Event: Nepal Earthquake
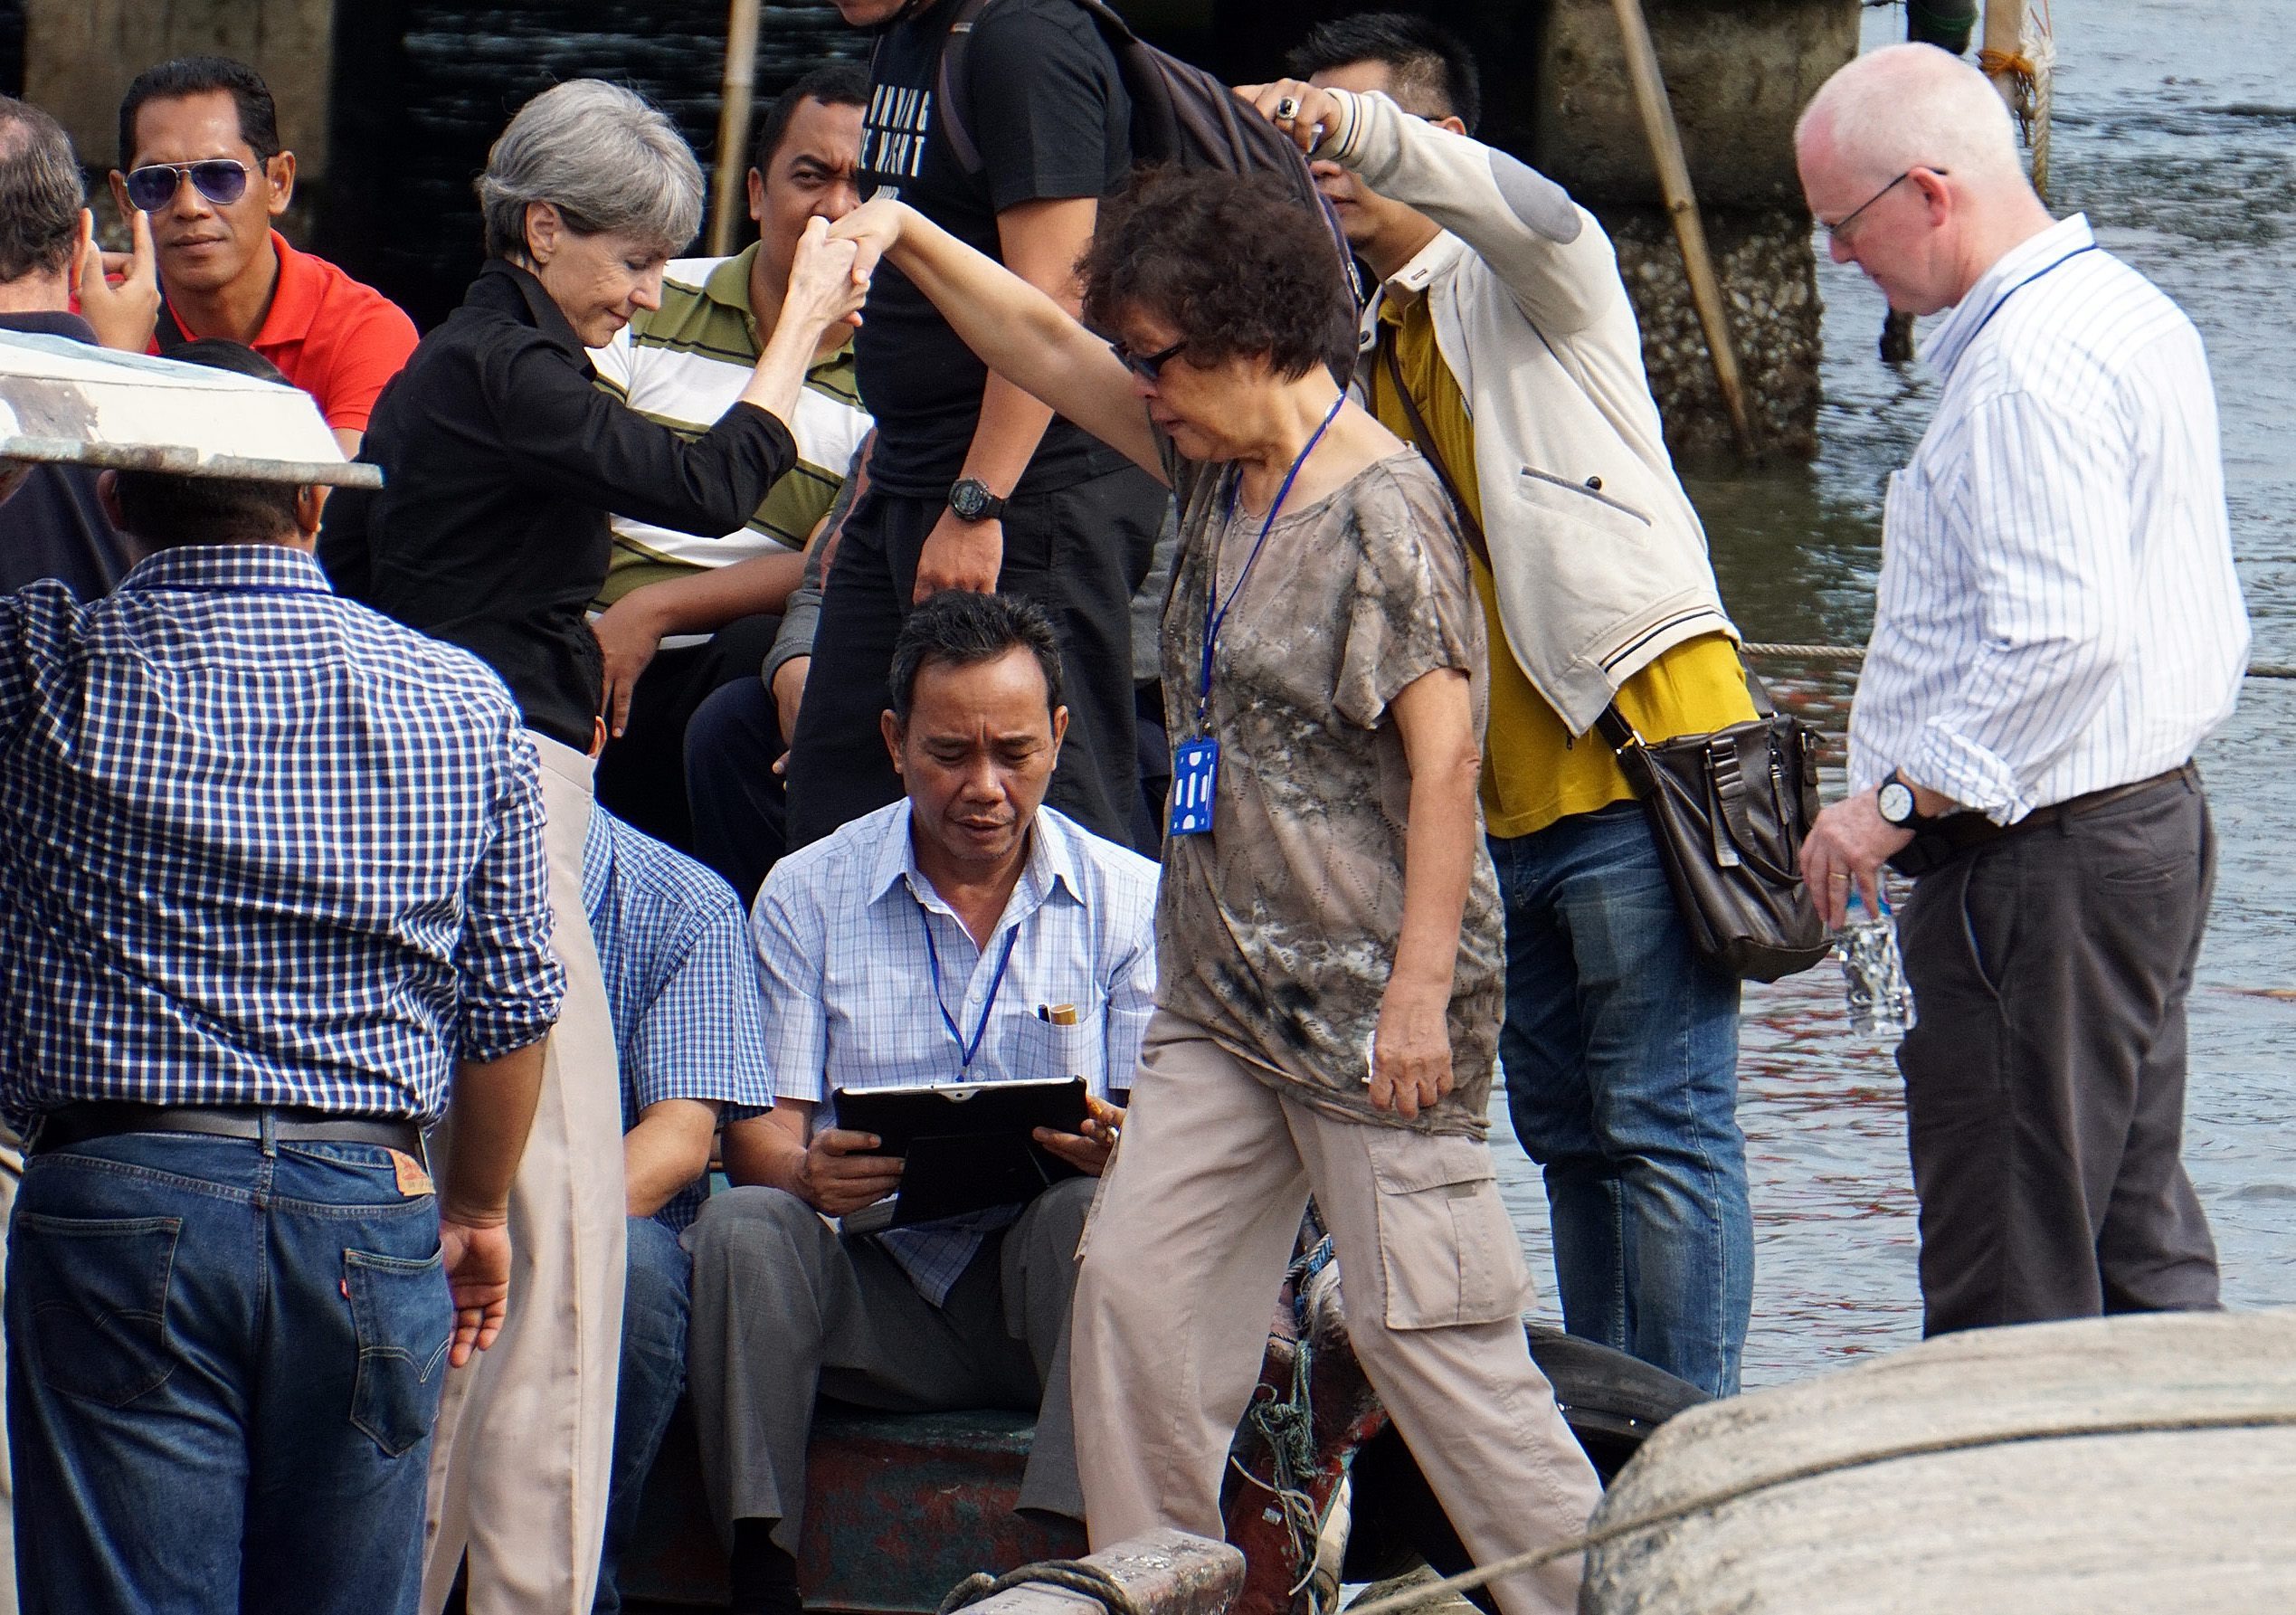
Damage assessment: no_damage